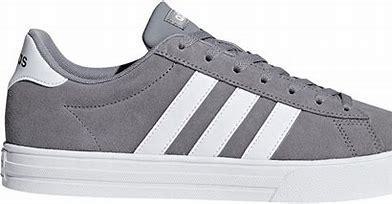
Brand: Adidas
Model: Daily 2